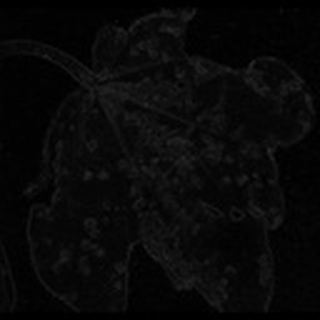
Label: cotton_bacterial_blight